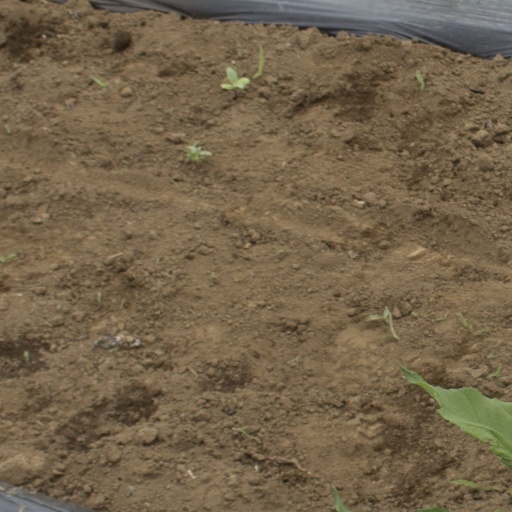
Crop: Jerusalem artichoke